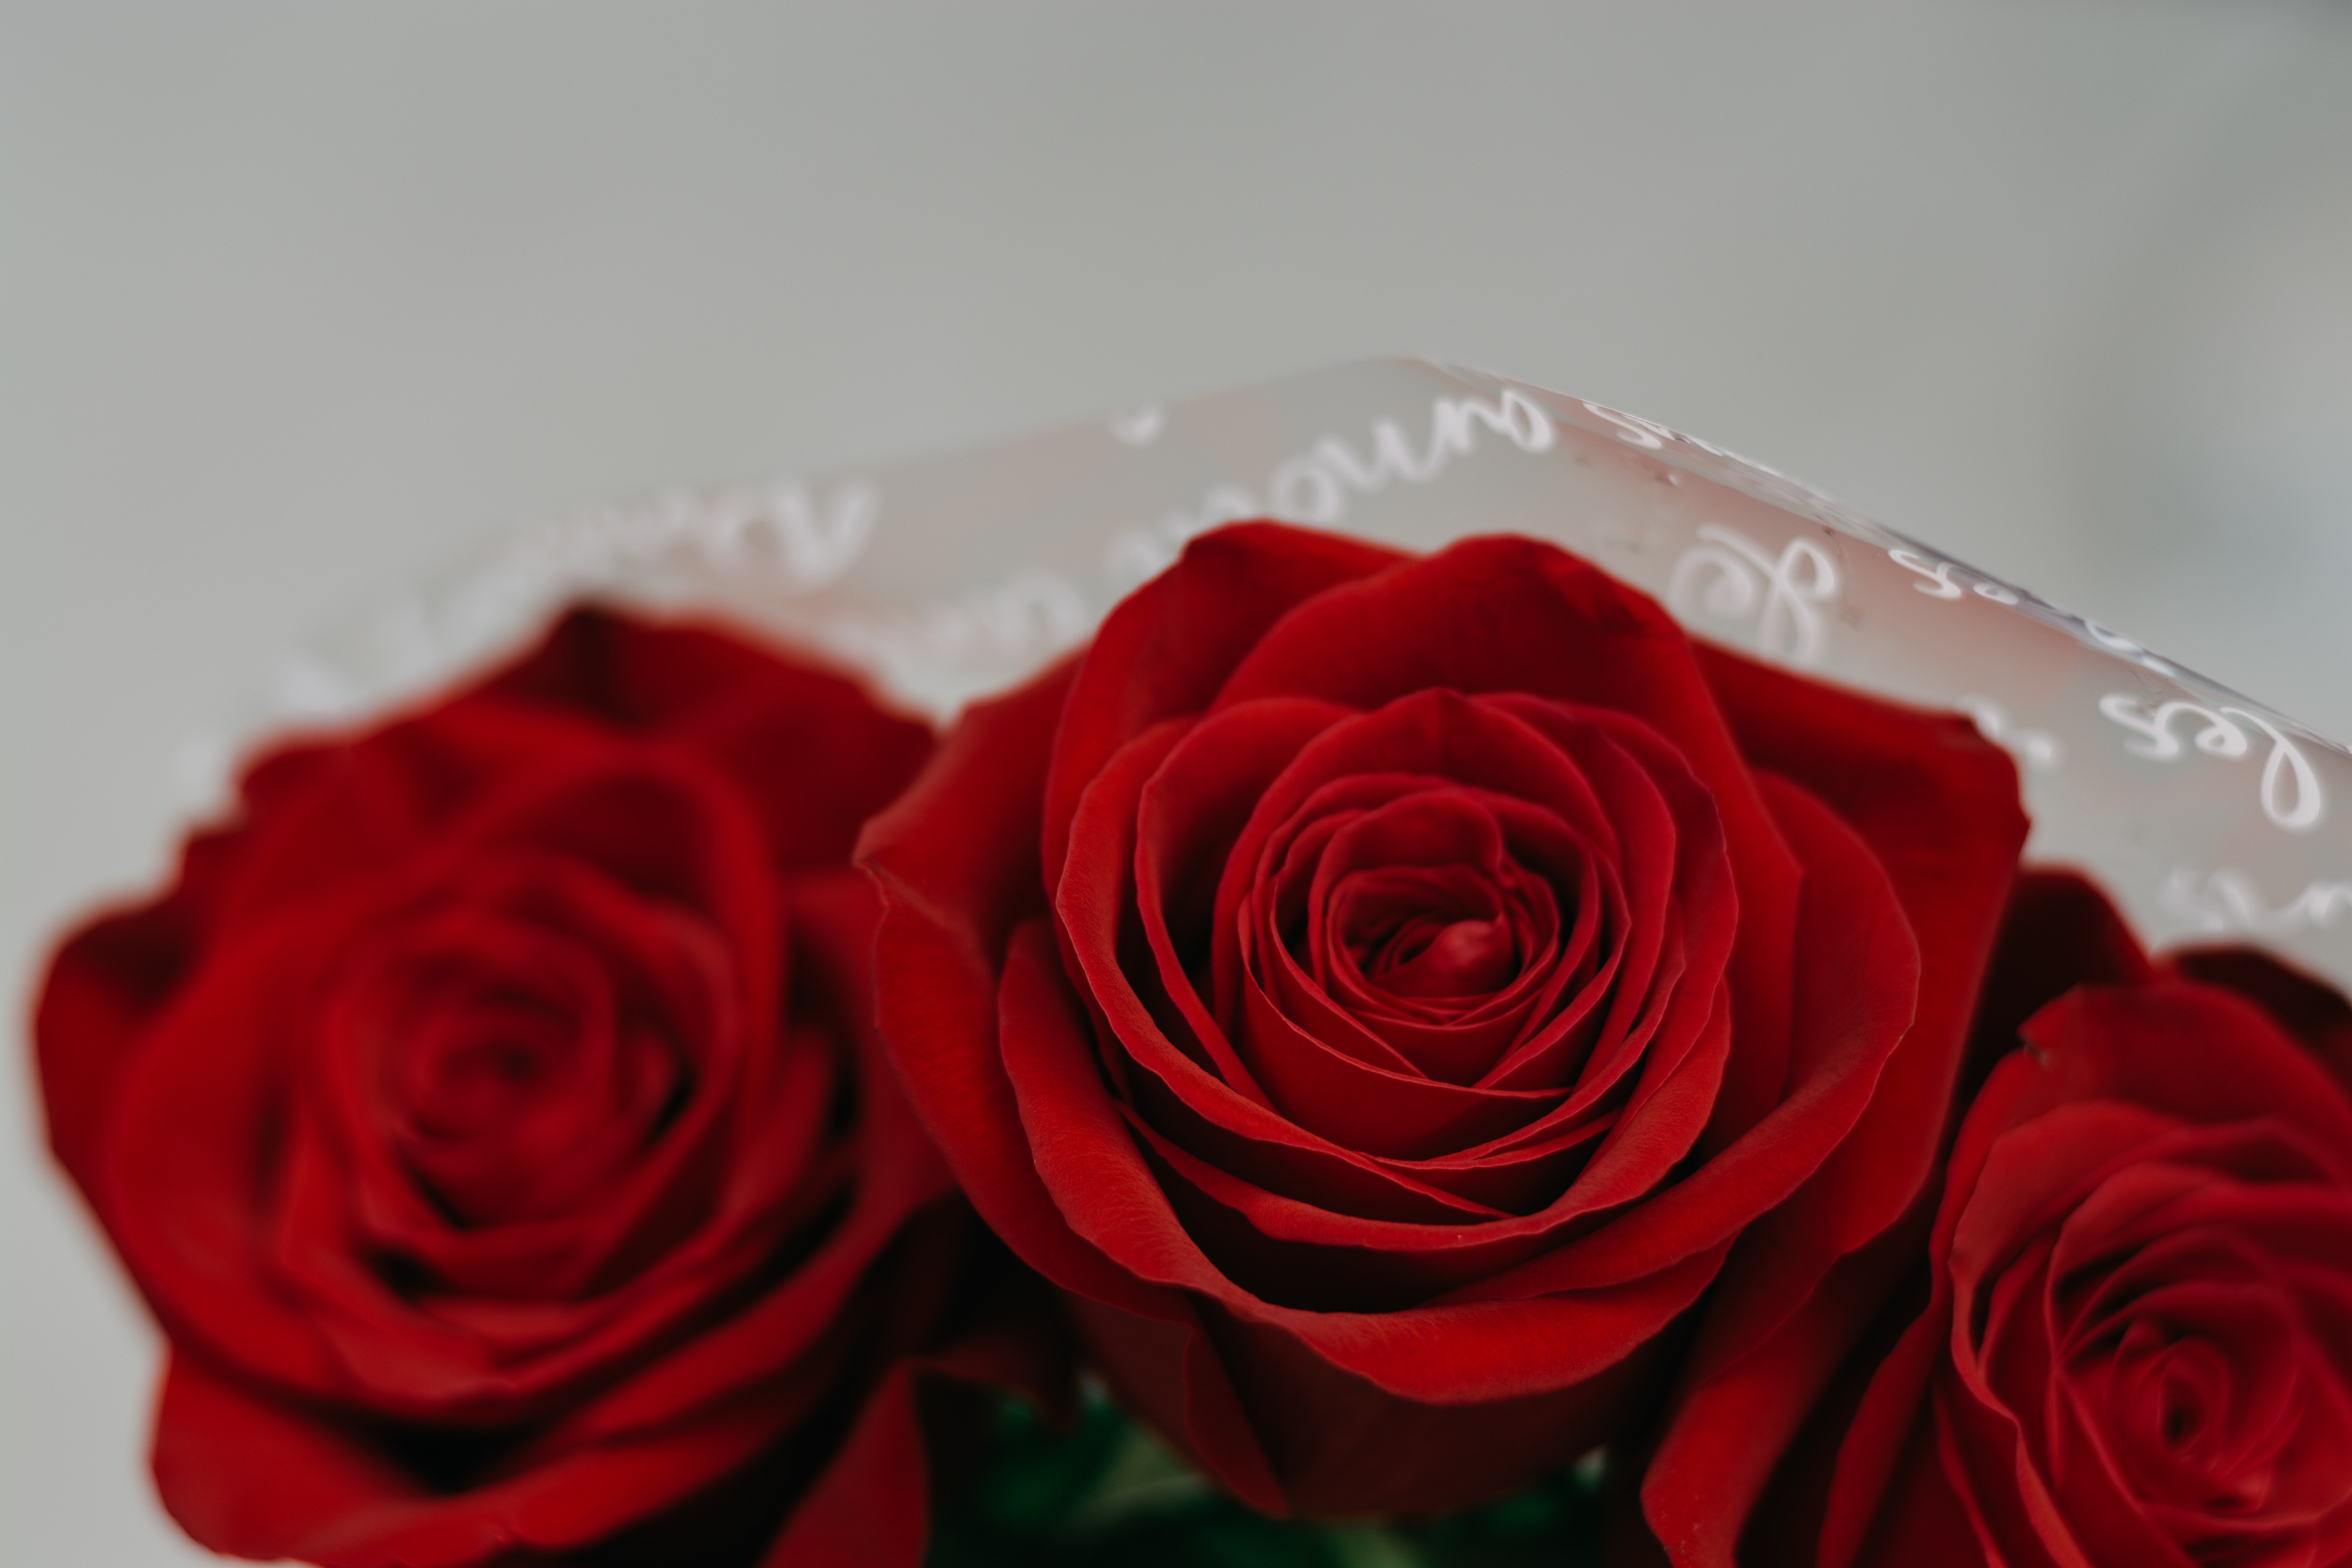
rose, garden roses, red, flower, petal, rose family, plant, cut flowers, still life photography, floribunda, pink, rose order, close up, flowering plant, valentine's day, still life, bouquet, artificial flower, floristry, photography, Hybrid tea rose, plant stem, floral design, love